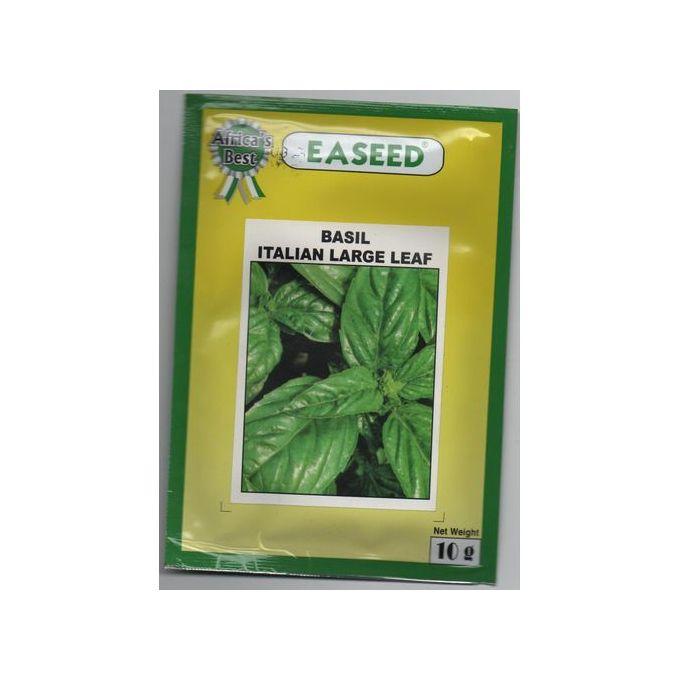
Njia nyembamba iliyopita katikati ya nyasi fupi, pamoja na vichaka vikubwa na vidogo vilivyo na majani yenye rangi ya kijani kibichi.